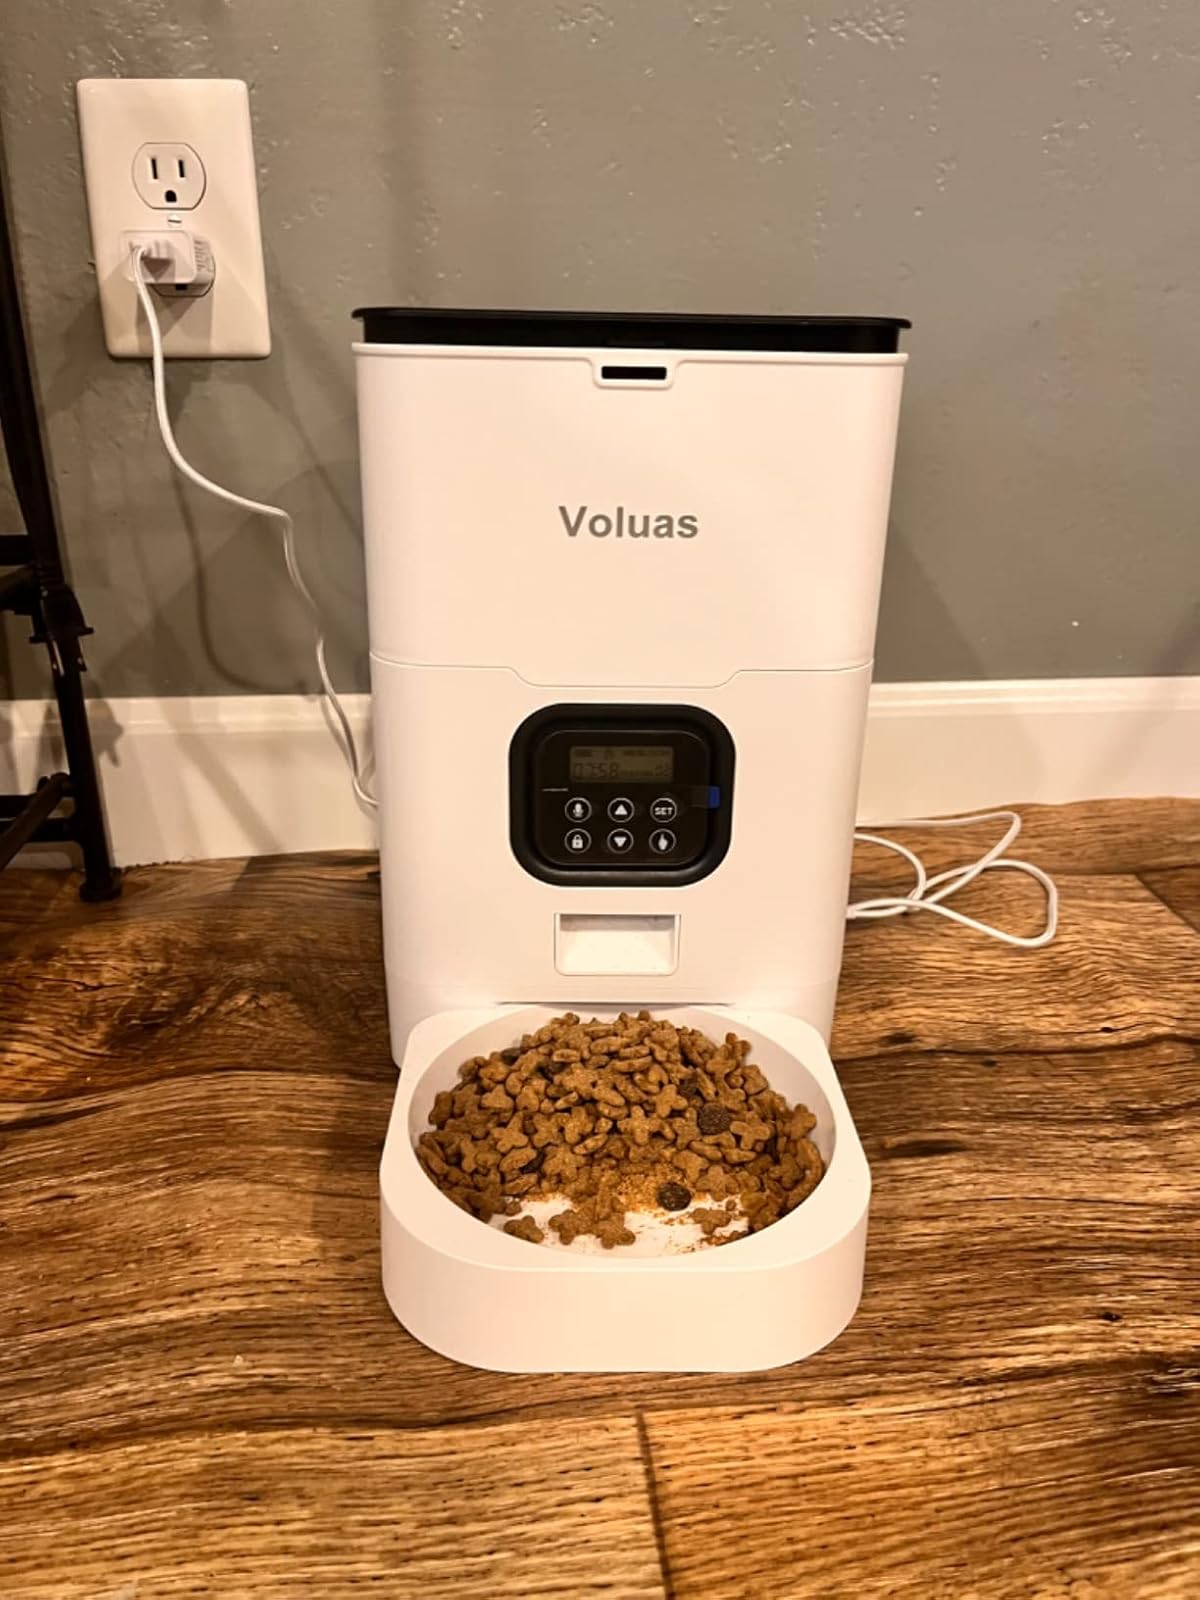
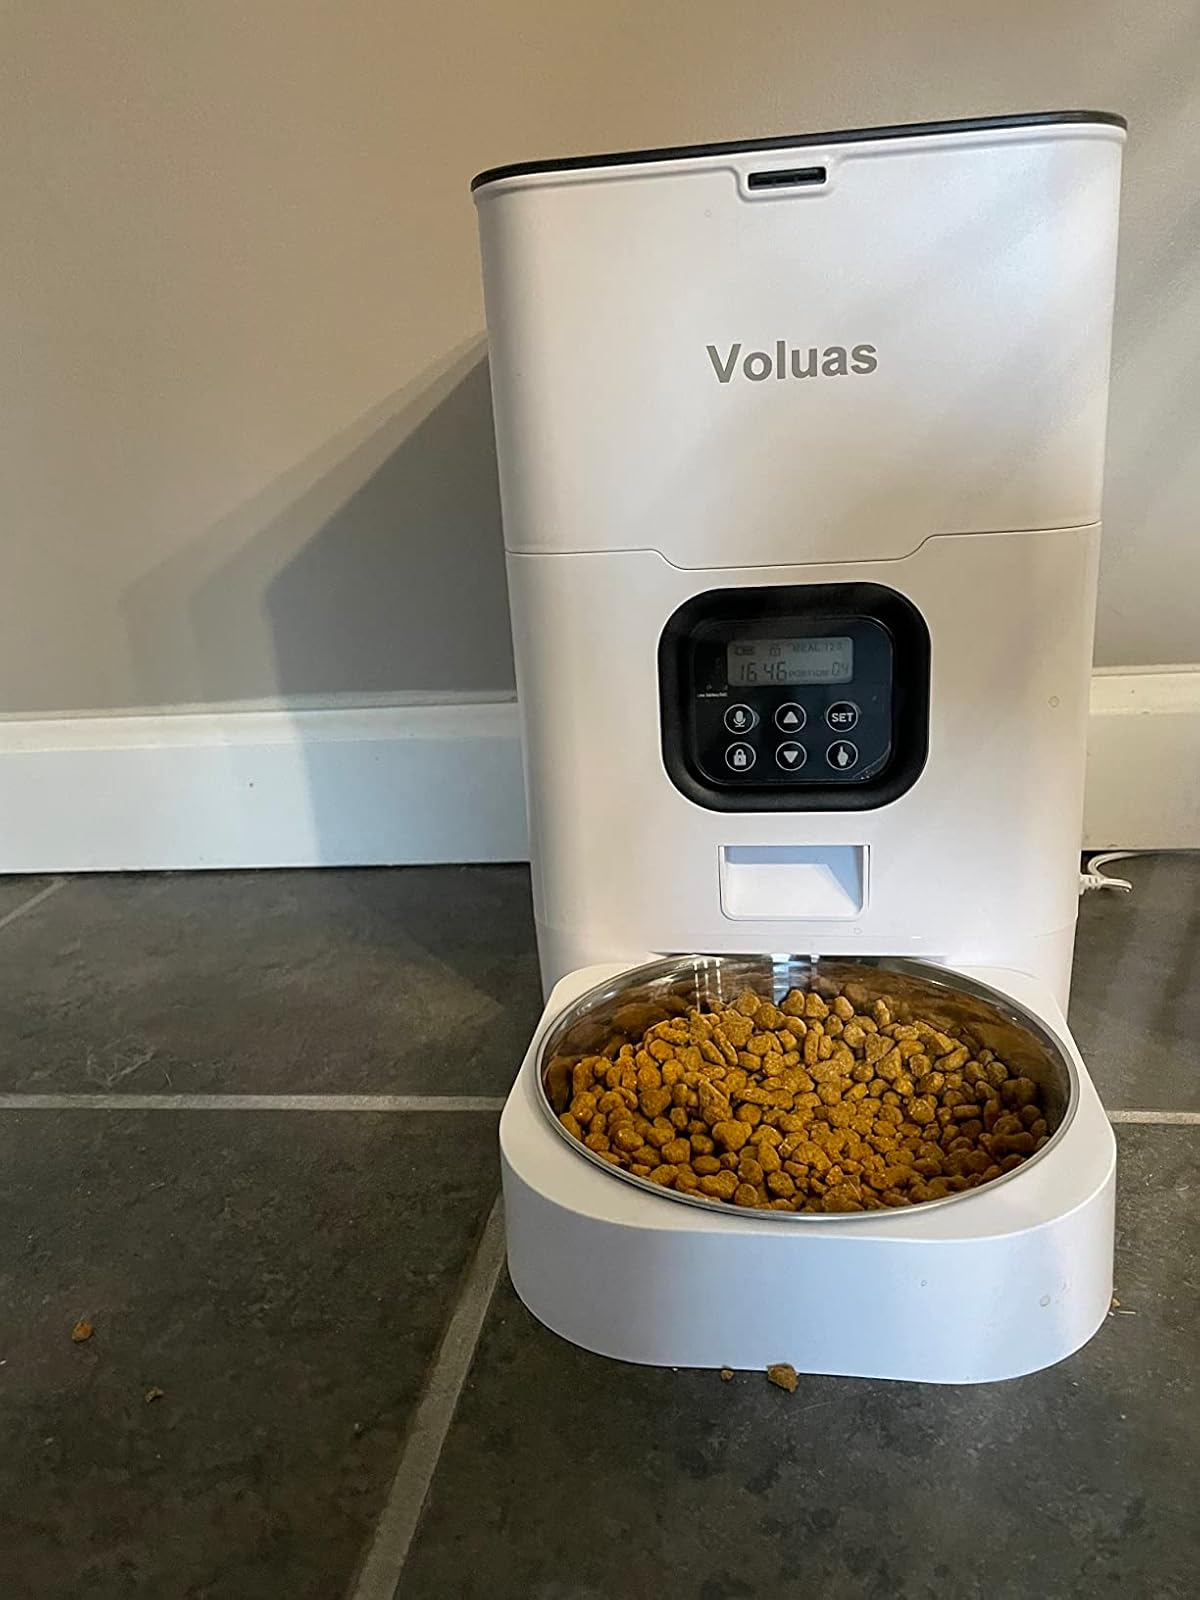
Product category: items_feeder
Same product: yes